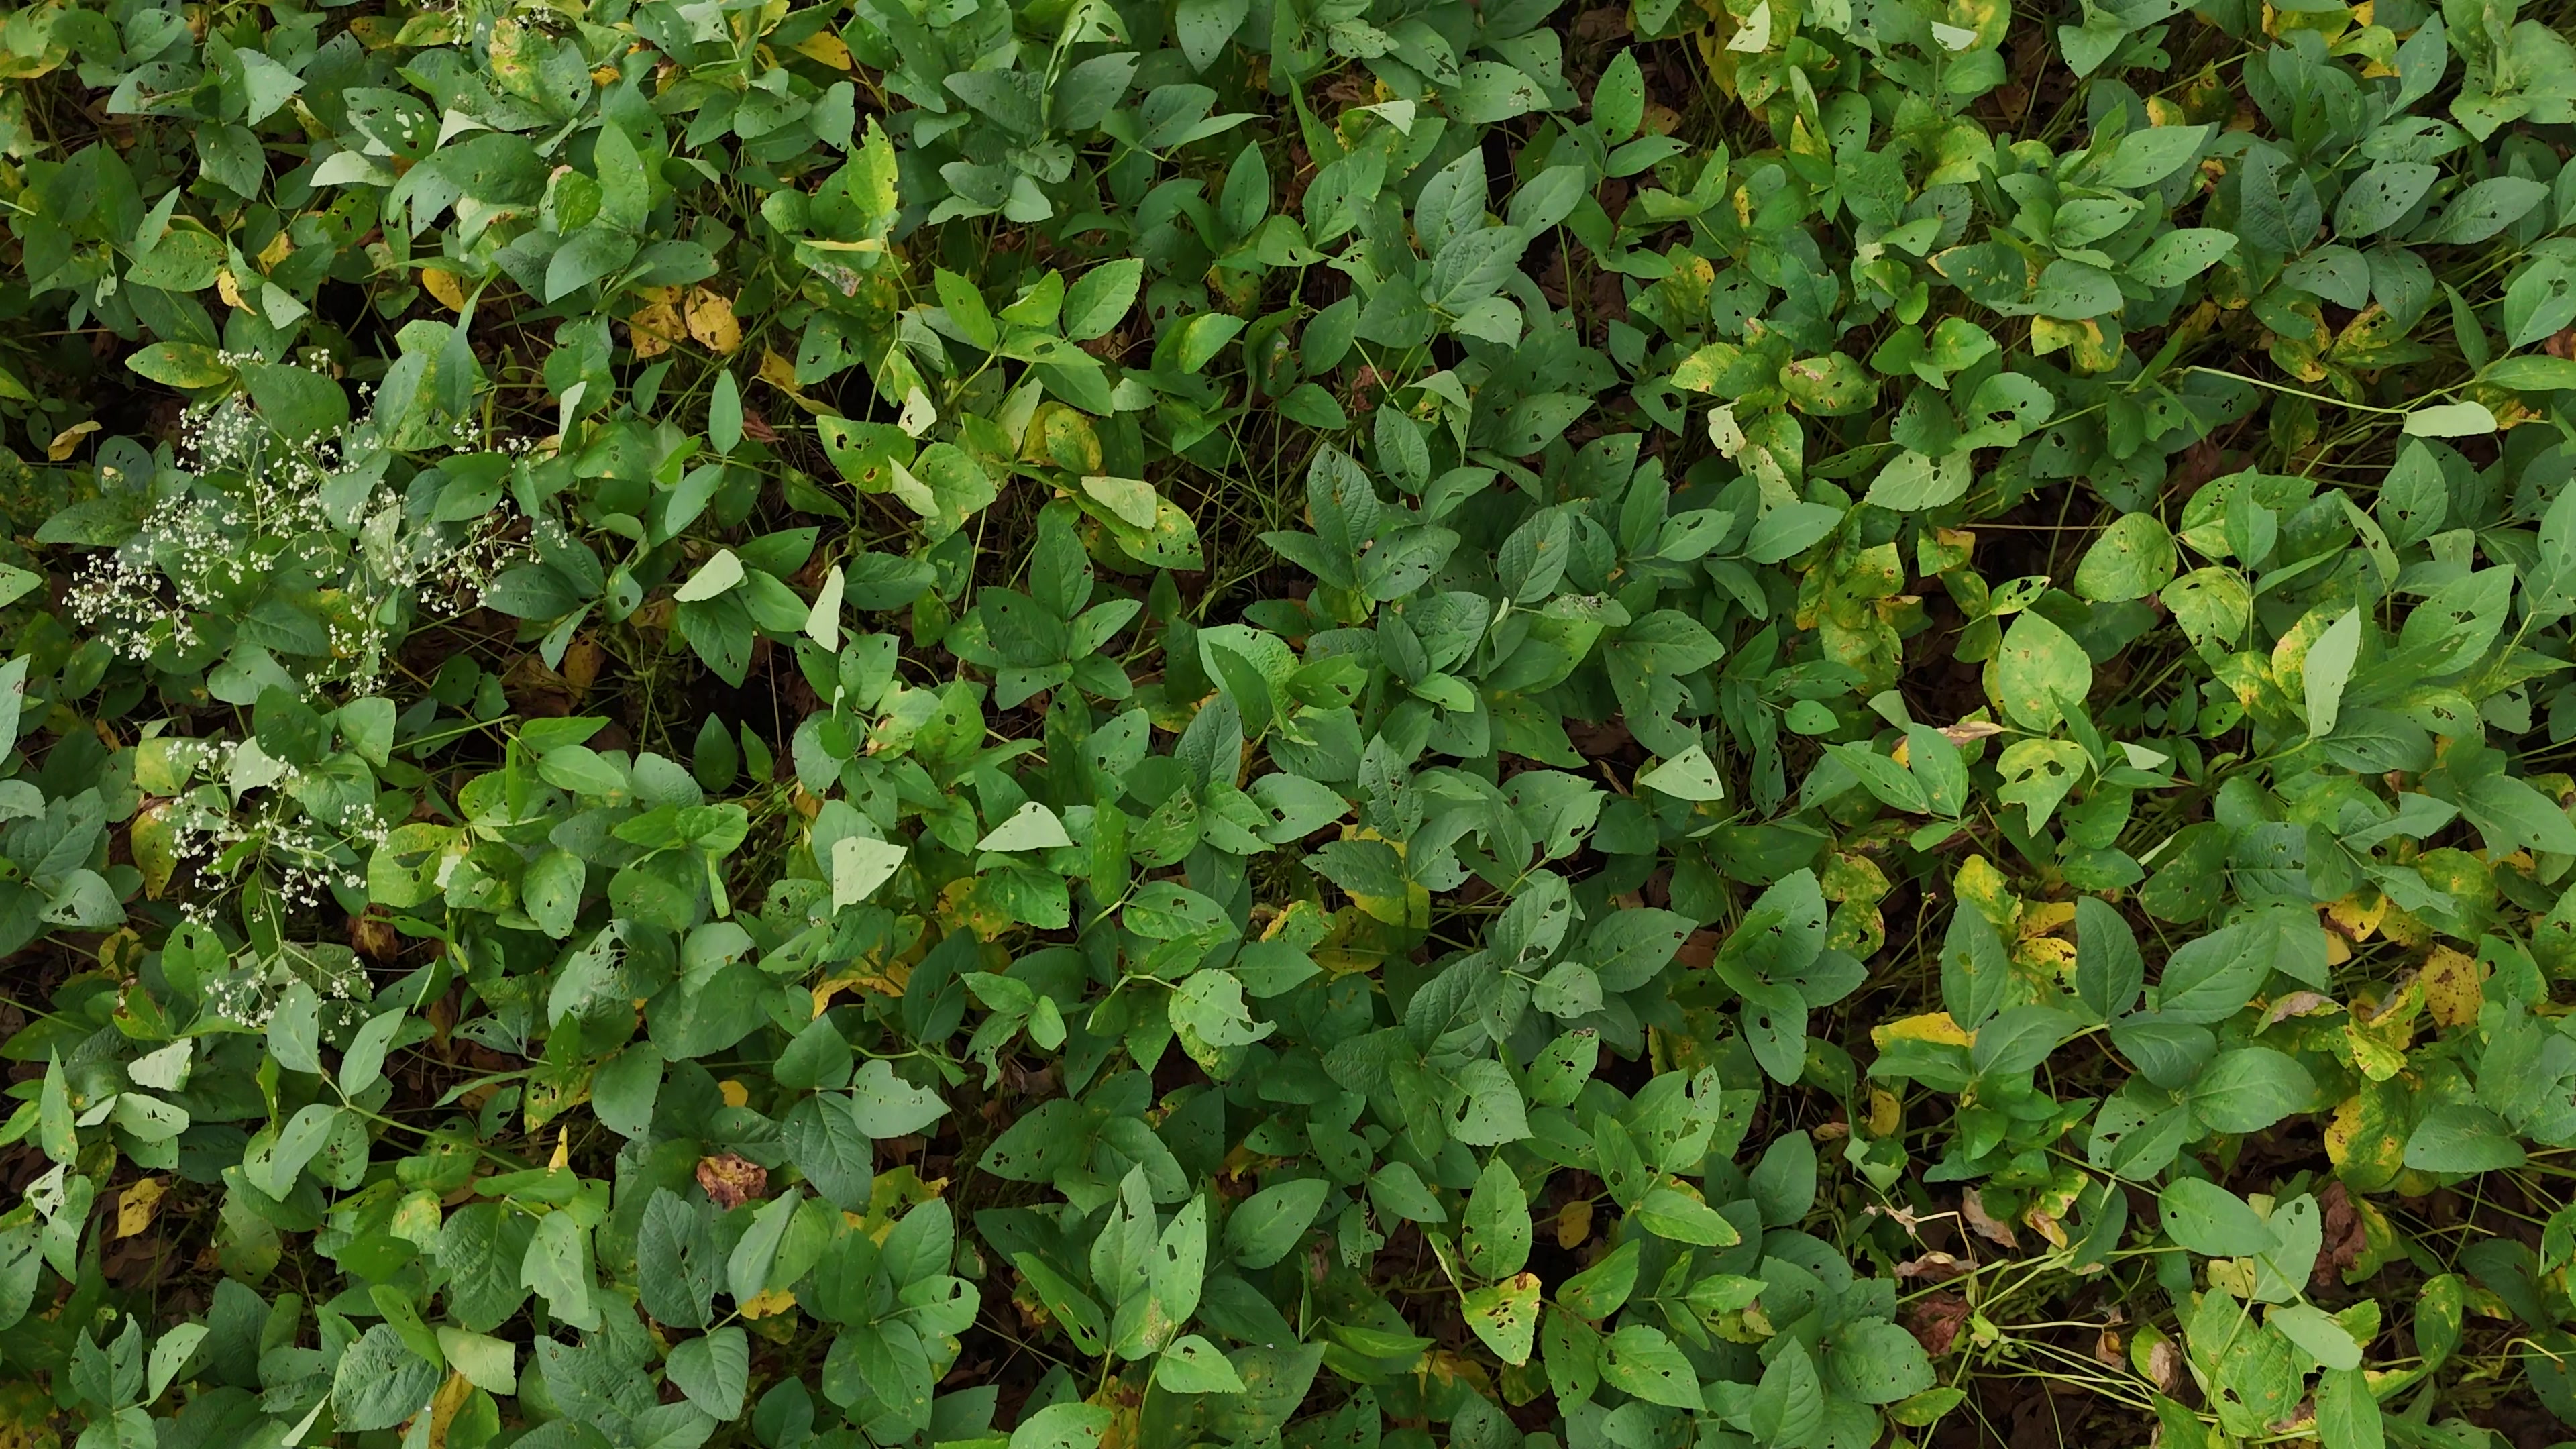
Label: Mosaic